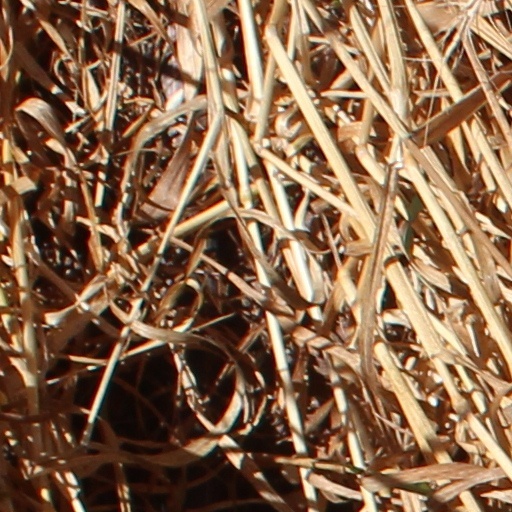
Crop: wheat